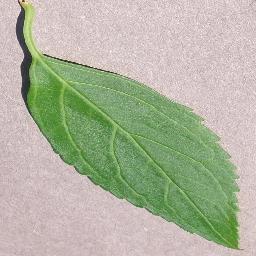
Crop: cherry
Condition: (including_sour)_healthy